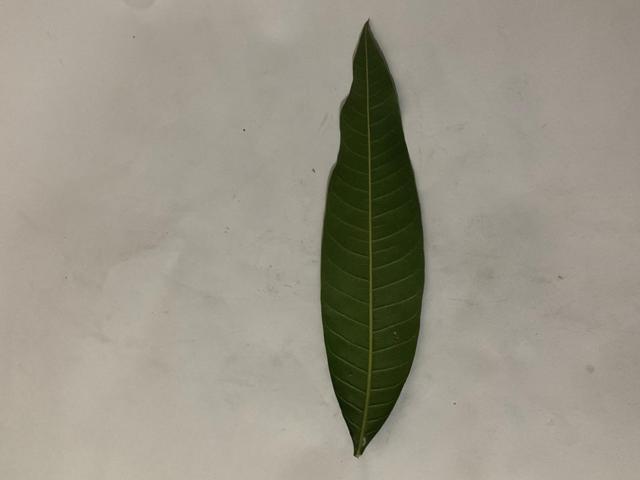
Mango leaf variety: Banana